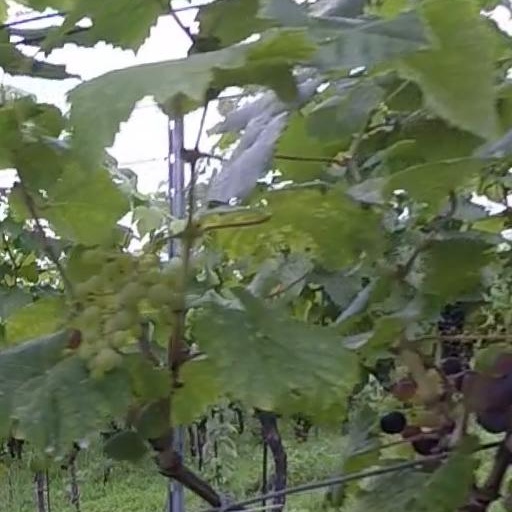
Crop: grape